Mastocytoma in dogs

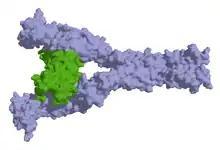
Surface model of stem cell factor receptor with bound stem cell factor (green).

In humans, a number of mutations and chromosomal alterations are known to lead to pathological proliferation of mast cells (mastocytoses). Mutations of the gene for the stem cell factor receptor (c-KIT) lead to prolonged cell life and increased formation of new mast cells. The D816V mutation is the most common of these c-KIT mutations and occurs in 80% of patients with mastocytosis. However, there are also mastocytosis patients without alterations in the stem cell factor receptor. In total, there are over 20 known chromosomal alterations in humans that can lead to mastocytosis, with chromosomes 2, 7, 12, 13, 14, and X being most commonly affected.